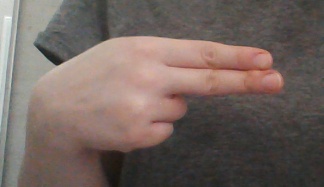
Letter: ain